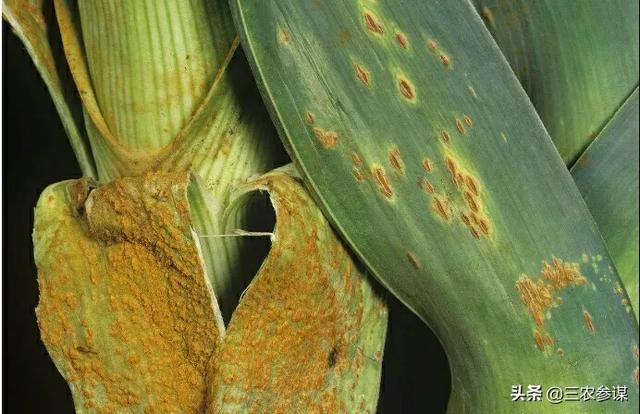
Plant: Garlic
Disease: garlic rust